Seguin de Badefol

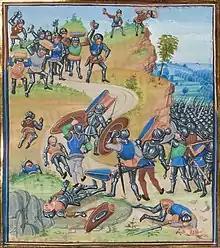
Battle of Brigniais.

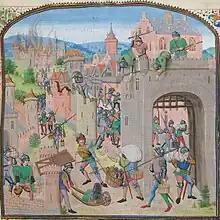
The Tard-Venus pillage Grammont in 1362, from Froissart's Chronicles.

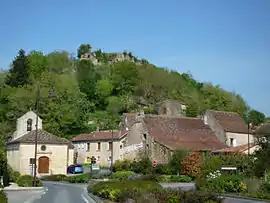
Ruins of Badefol Castle

Seguin de Badefol was a Medieval leader of a large bandit army or routier With 2000 troops he was the head of the largest group of Tard-Venus.